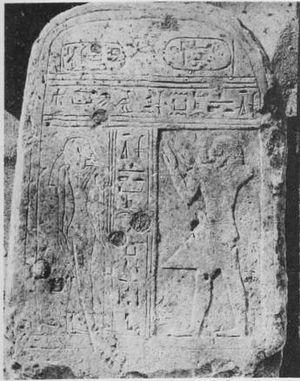
Le roi Sekhemrê-Khoutaouy Paentjeny est, soit de la XVIᵉ dynastie, soit de la dynastie d'Abydos.